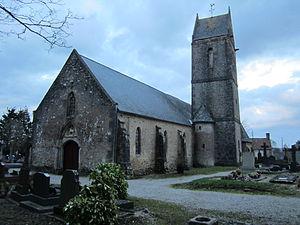
Église Saint-Martin de Montaigu-la-Brisette, XIIIe This building is indexed in the Base Mérimée, a database of architectural heritage maintained by the French Ministry of Culture,
Cet article recense les monuments historiques situés dans l'arrondissement de Cherbourg, dans le département de la Manche.
Montaigu-la-Brisette est une commune française du département de la Manche, dans la région Normandie, peuplée de 510 habitants.
L'église Saint-Martin est une église catholique située à Montaigu-la-Brisette, en France.